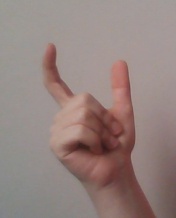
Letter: nun